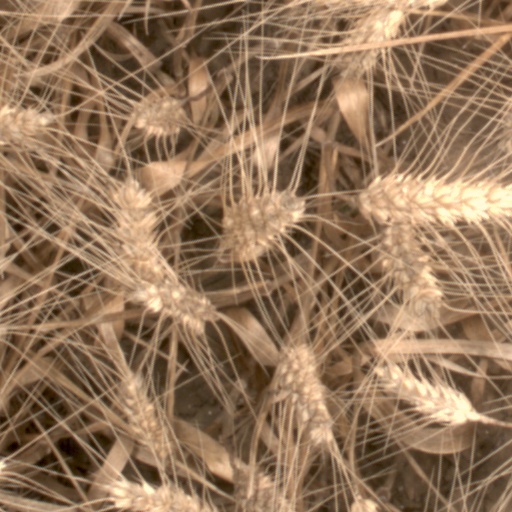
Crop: wheat